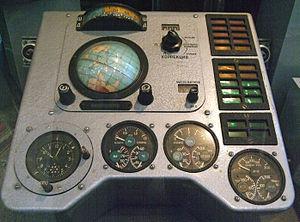
Vostok 1 est le premier vol spatial habité de l'histoire spatiale et la première mission du programme Vostok. Le vaisseau soviétique Vostok 3KA est lancé le 12 avril 1961 depuis le cosmodrome de Baïkonour avec à son bord le cosmonaute Youri Gagarine. Après avoir bouclé une orbite sans rencontrer de problème, le vaisseau effectua une rentrée mouvementée mais atterrit sans encombre dans la région de Saratov.